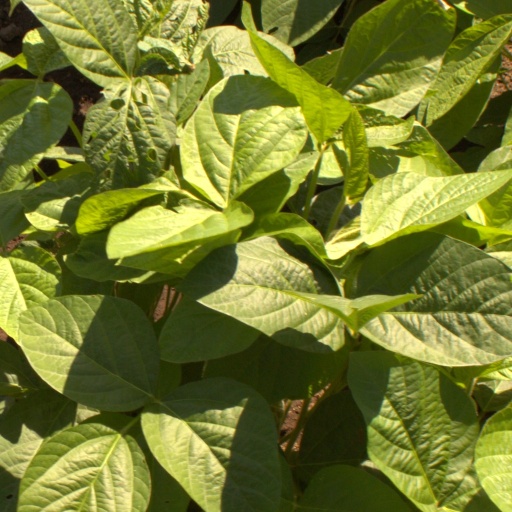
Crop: soybean